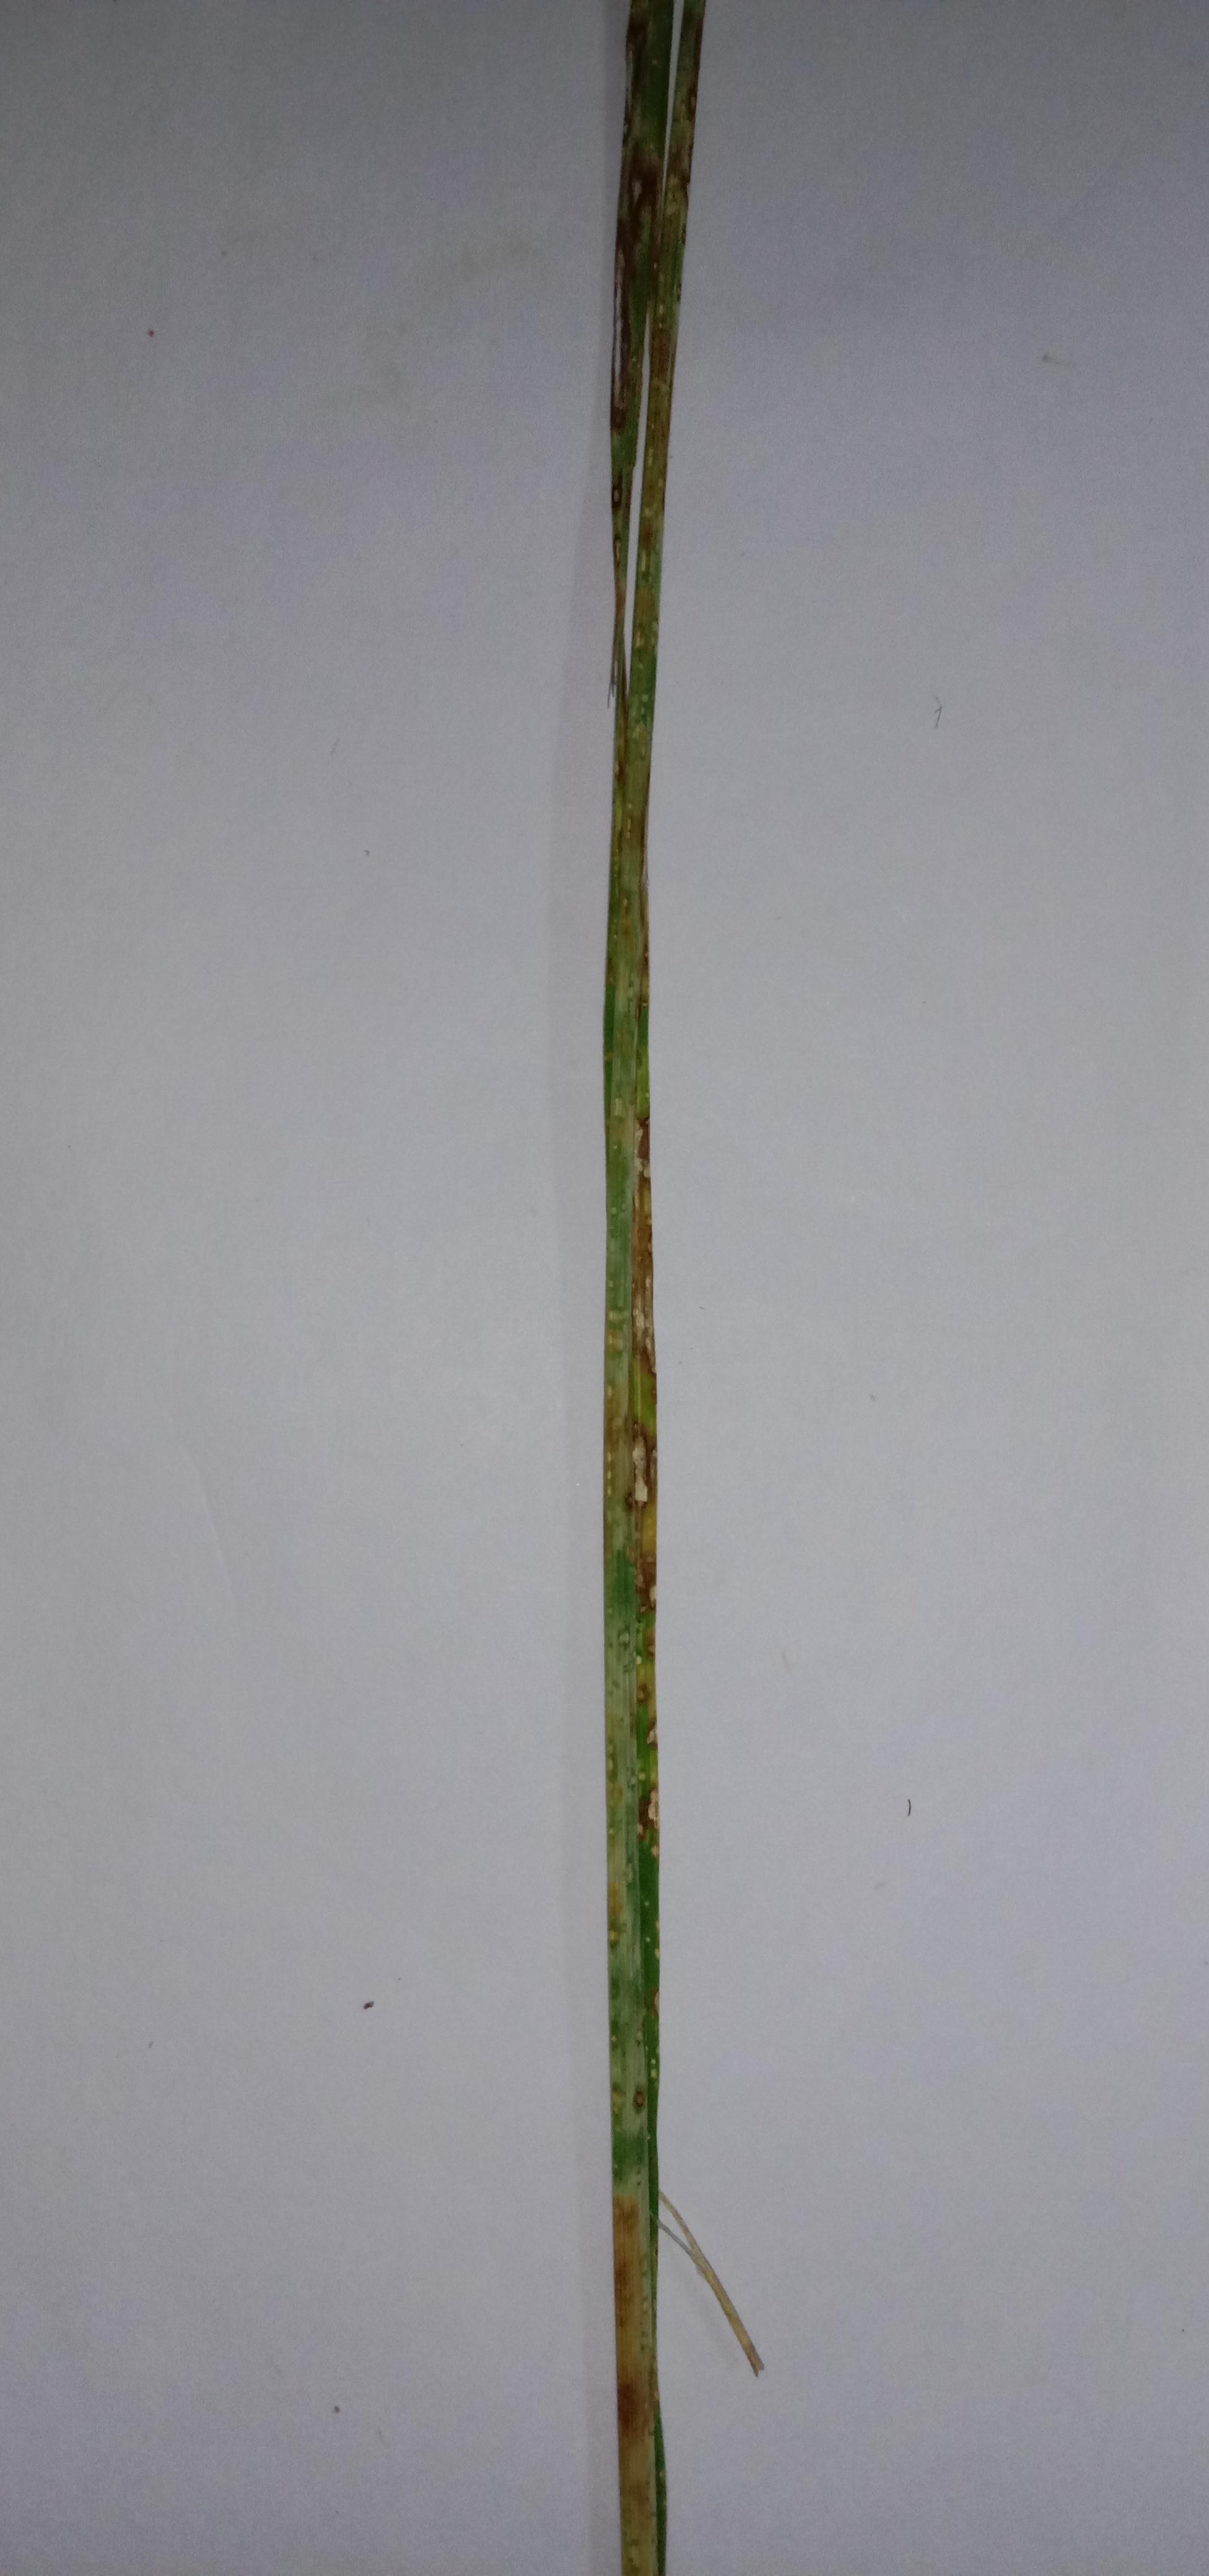
Label: Rice___Leaf_Blast